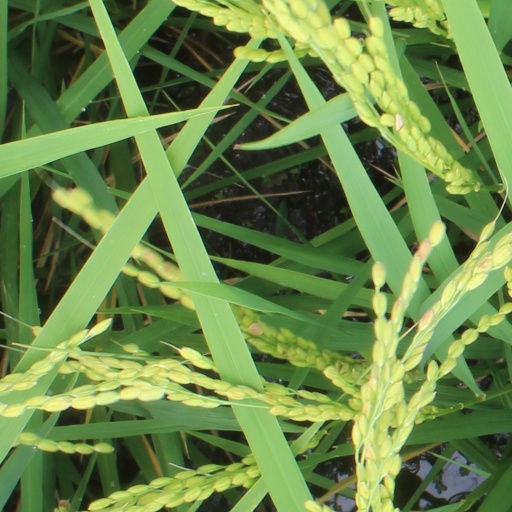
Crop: rice